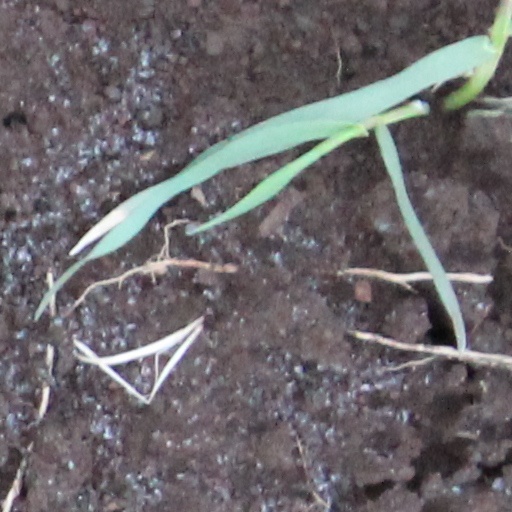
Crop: wheat